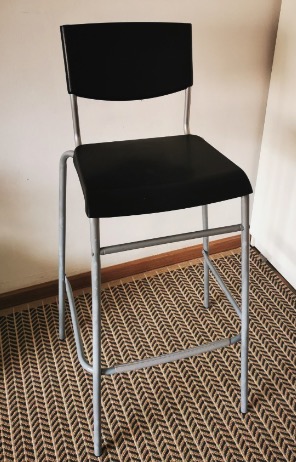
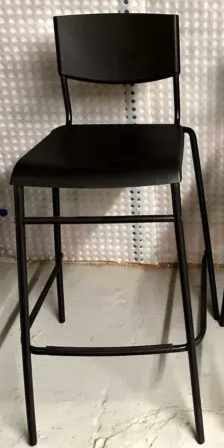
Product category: stool
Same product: no